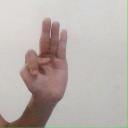
अक्षर: भ